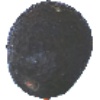
Label: Avocado ripe 1